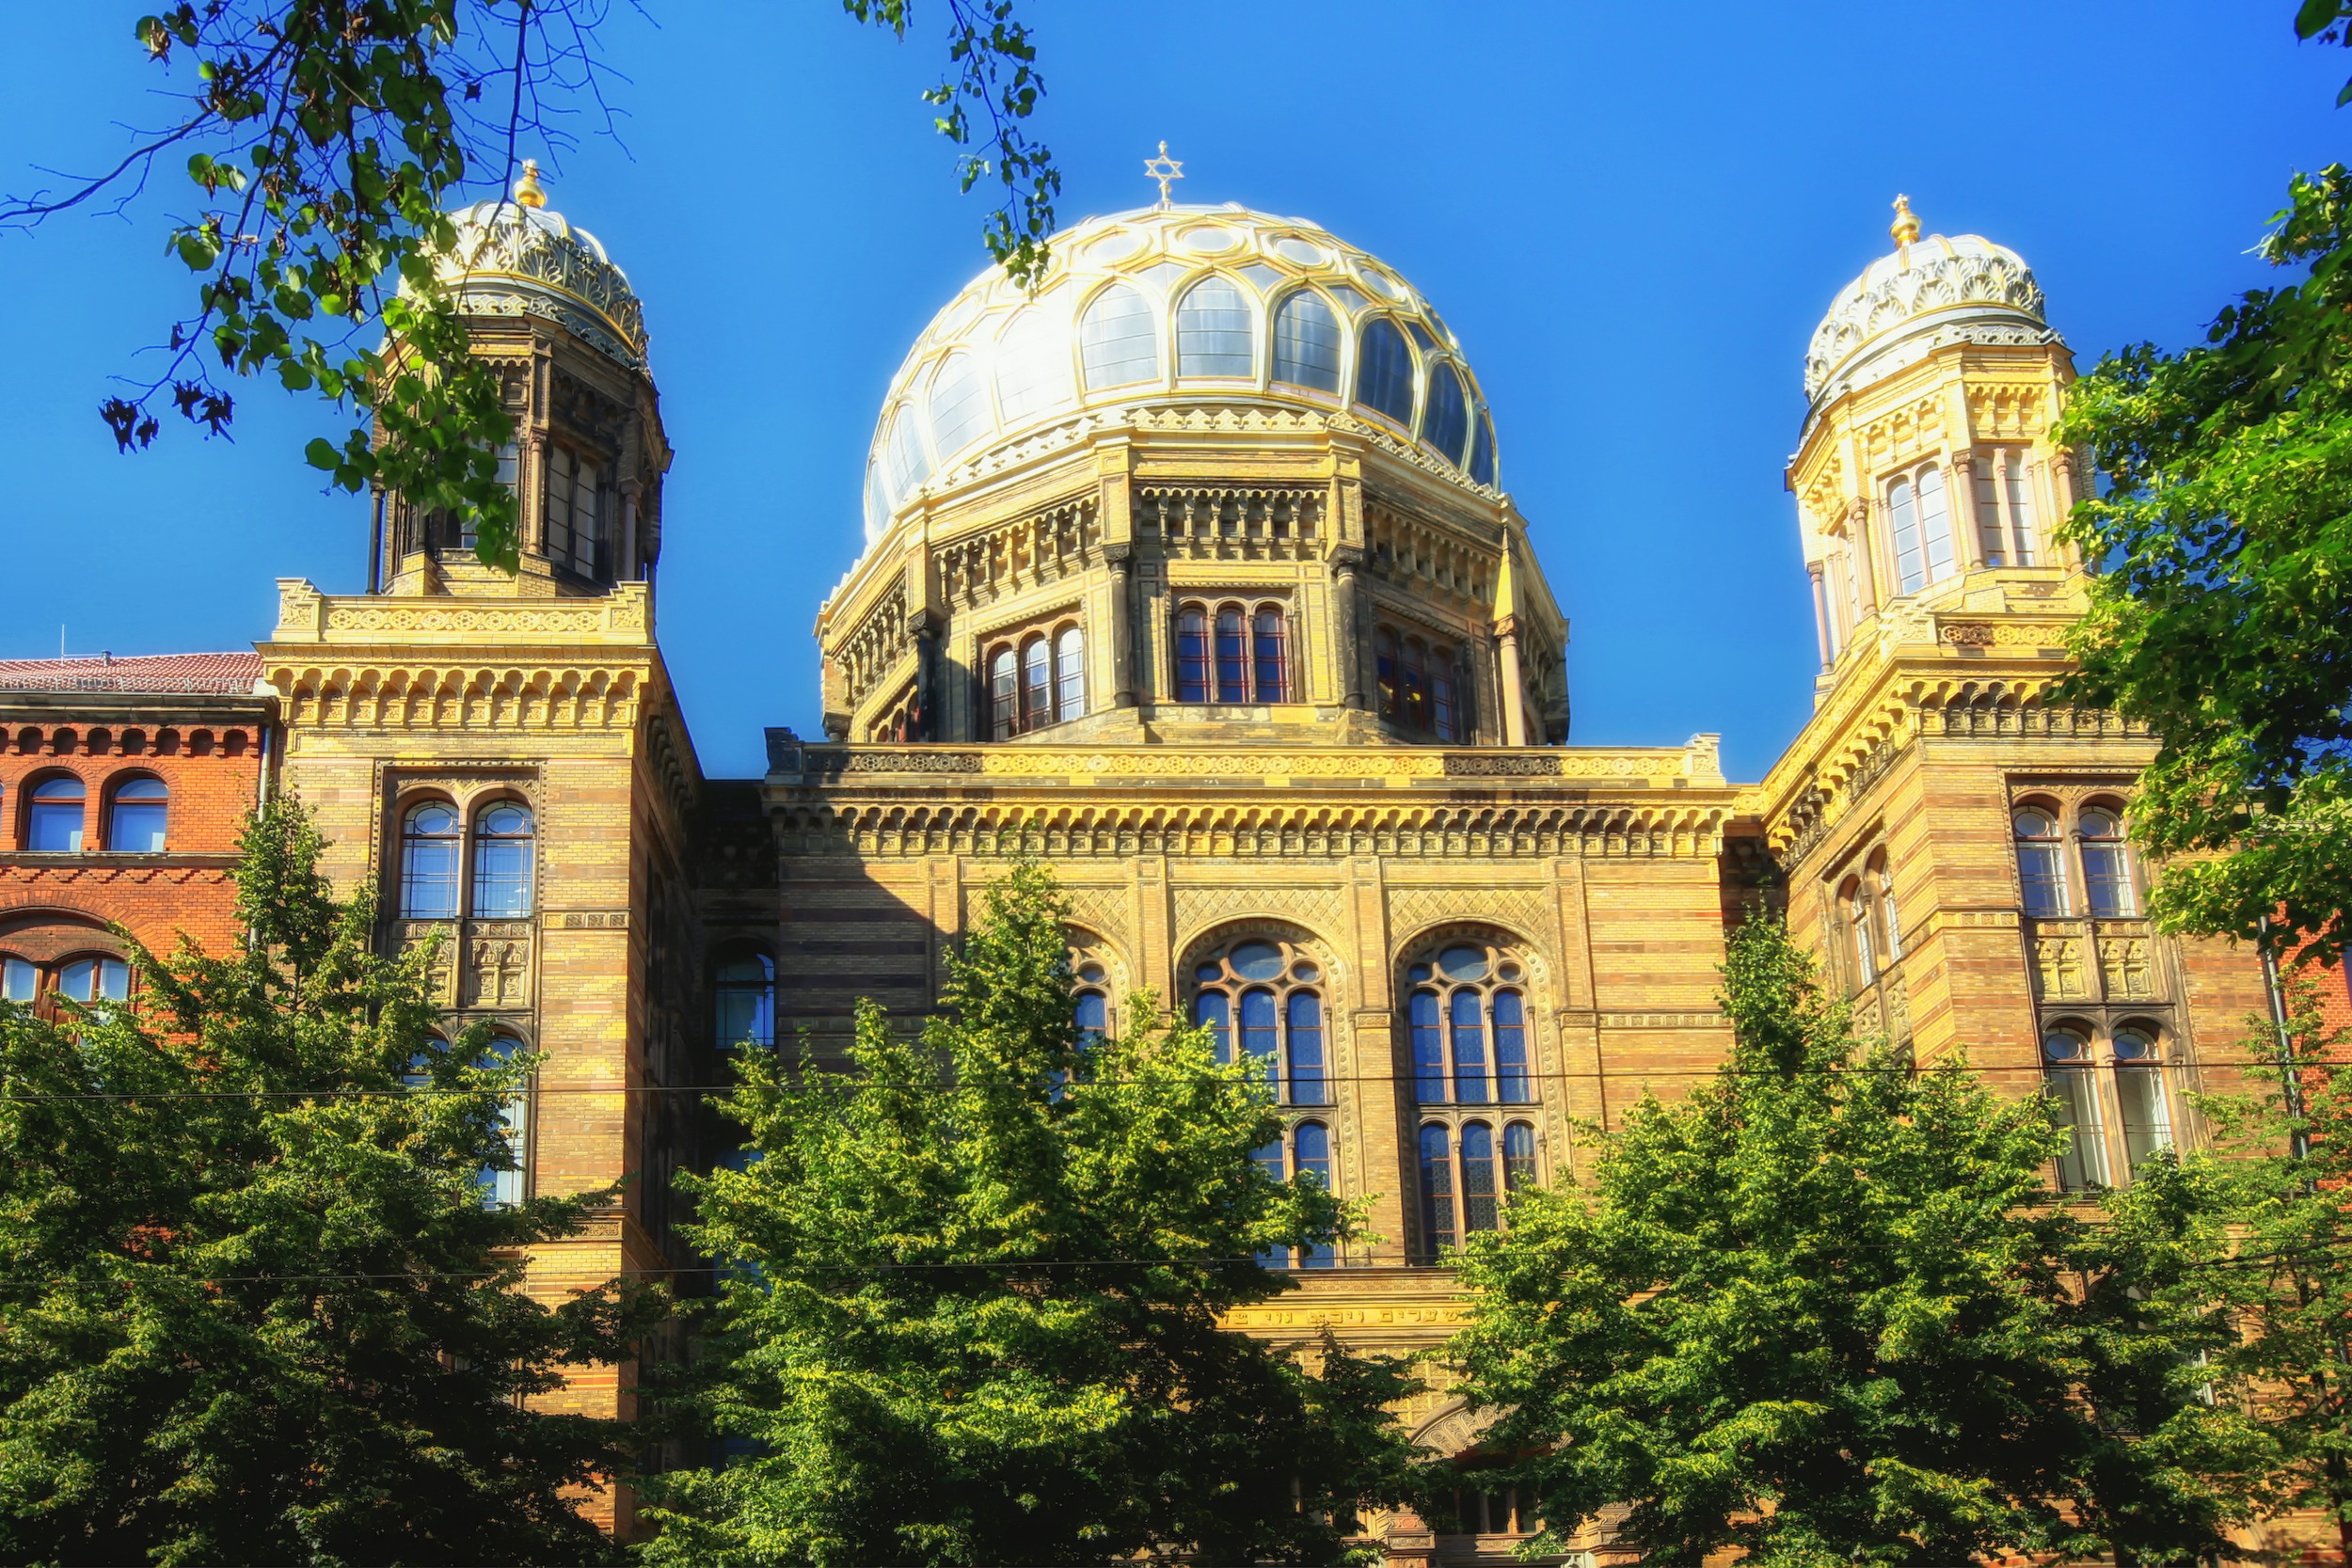
architecture, mansion, building, palace, city, urban, religion, landmark, facade, cathedral, tourism, place of worship, trees, faith, germany, berlin, synagogue, estate, cities, jewish, historic site, byzantine architecture